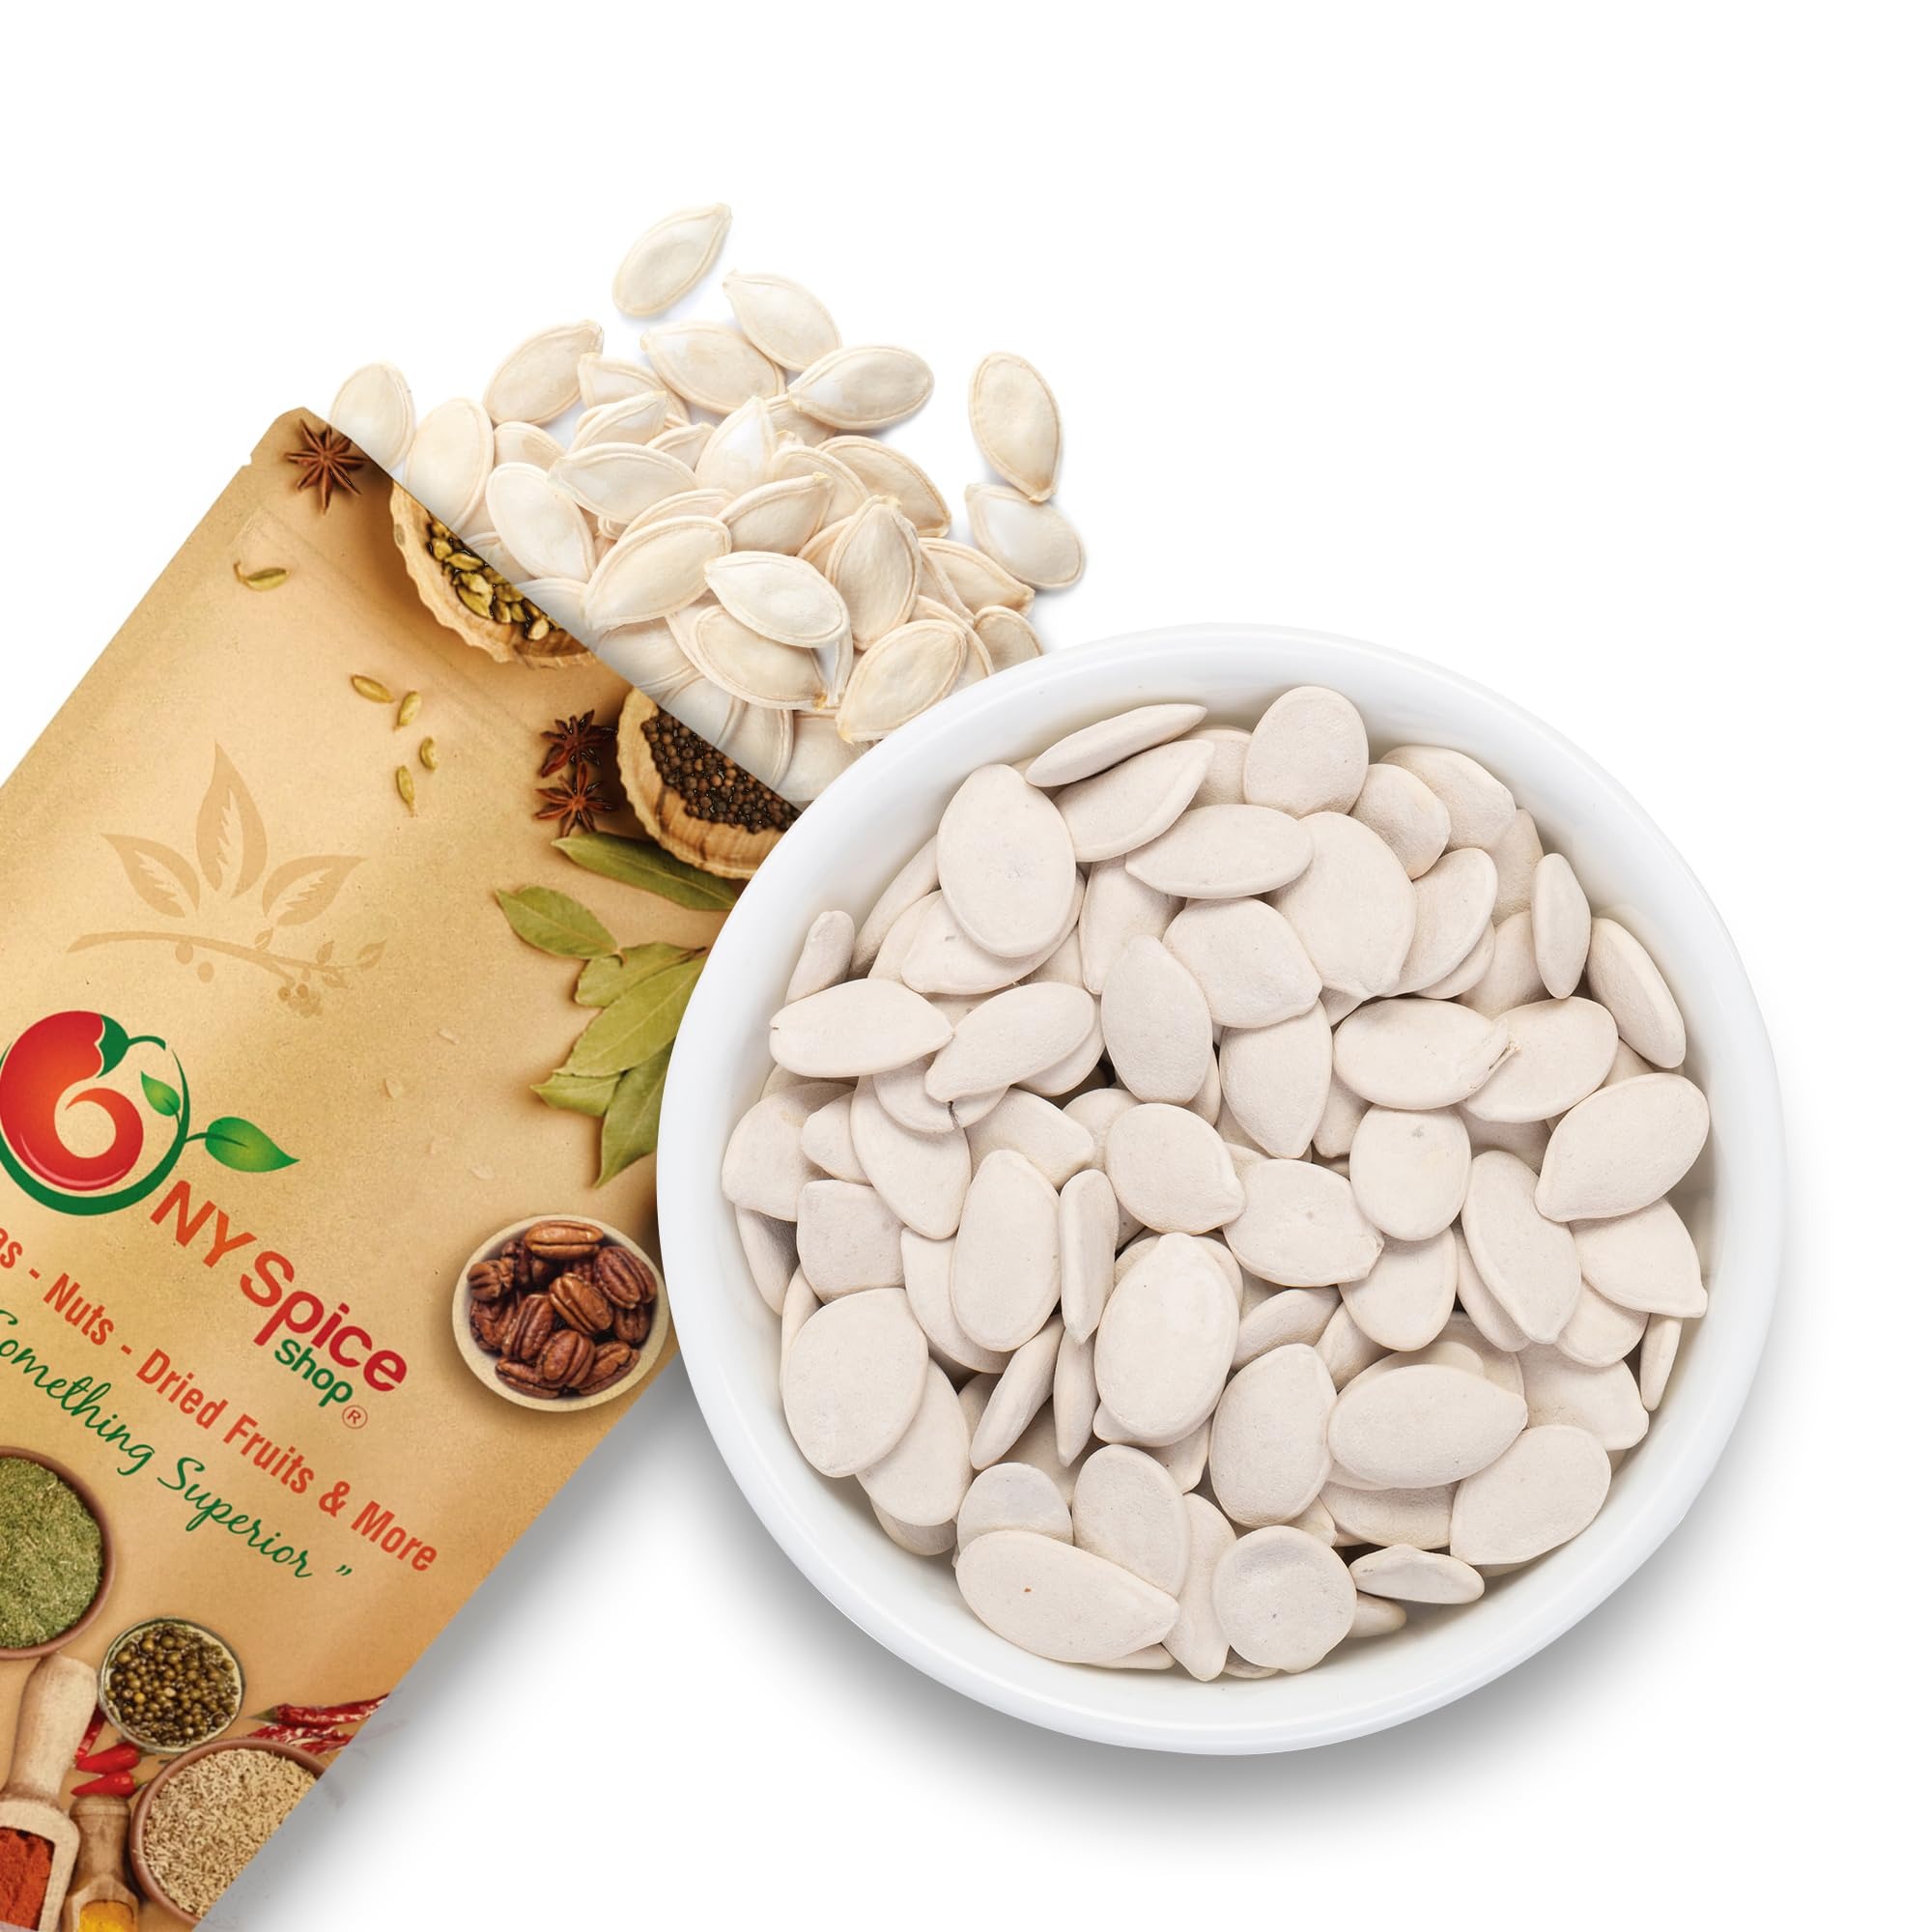
Item Name: NY Spice Shop Lady Nail Pumpkin Seeds Roasted Salted – 3 Pound Salted Pumpkin Seeds in Shell - Pepitas Roasted Salted - Fresh Healthy Snacks Pumpkin Seeds Roasted Salted, Great Source of Plant Protein
Bullet Point 1: SAVOR THE CRUNCH OF ROASTED AND SALTED PUMPKIN SEEDS - NY Spice Shop’s pumpkin seeds roasted and salted are a flavorful snack, perfect for on-the-go or enhancing recipes. Whether as roasted pumpkin seeds lightly salted in trail mixes or roasted salted pumpkin seeds for salads, these pumpkin seeds roasted salted bring a tasty boost of nutrition to your day.
Bullet Point 2: CRUNCHY DELIGHT WITH SALTED PUMPKIN SEEDS IN SHELL - NY Spice Shop's roasted and salted pumpkin seeds are the ultimate snack for health enthusiasts. Enjoy the irresistible crunch of pumpkin seeds roasted salted, ideal for snacking or elevating your recipes. These lightly salted pumpkin seeds bring a burst of nutty flavor and texture to salads, trail mixes, or baked goods.
Bullet Point 3: PURE TASTE WITH ROASTED & SALTED PUMPKIN SEEDS - Savor the wholesome goodness of pumpkin seeds roasted & salted from NY Spice Shop. Perfectly crafted for snacking, these bigs pumpkin seeds simply salted are rich in protein, healthy fats, and essential nutrients. Whether you prefer salted pumpkin seeds or pumpkin seeds roasted salted, they’re a nutritious pantry staple for all your culinary needs.
Bullet Point 4: THE PERFECT ON-THE-GO SNACK, SALTED PUMPKIN SEEDS - Enjoy the convenience of salted pumpkin seeds no shell, perfect for snacking anywhere, anytime. These shelled pumpkin seeds roasted and salted are a satisfying treat. Whether you're craving natural pumpkin seeds salted or salted pumpkin seeds to eat, they deliver taste and nutrition to fuel your day!
Bullet Point 5: BOLD FLAVOR IN EVERY BITE, SALTED PUMPKIN SEEDS - Experience the delicate crunch of shelled pumpkin seeds salted, bursting with bold flavor. These salted roasted pumpkin seeds and dry roasted salted pumpkin seeds are perfect for snacking or enhancing your favorite dishes. Elevate your taste buds with the ultimate salted pumpkin seeds delight!
Product Description: <b>NY SPICE SHOP SNACKS' ROASTED AND SALTED PUMPKIN SEEDS ARE PERFECT FOR ANY OCCASION. TAKE THE OPPORTUNITY TO USE THESE GREAT PUMPKIN SEEDS IN YOUR OWN SEED MIXES OR ADD TO YOUR COOKING.<br><br> OUR SNACKS DELIVERS FAST AND FRESH SERVICE MAKING SURE THAT YOU CAN ENJOY OUTRAGEOUSLY GOOD SNACKS. PLACE YOUR ORDER FOR SALTED PUMPKINS SEEDS TODAY AND ENJOY A BIG FLAVOR TASTE SENSATION. <br><br> PRODUCT BENEFITS: </b><br><br> All-natural healthy, versatile product snacks Excellent quality & Value for money <b>THESE ARE FRESHLY ROASTED PUMPKIN SEEDS IN THEIR SHELL, WITH LITTLE TOUCH OF SALT ADDED. ROASTED AND SALTED PUMPKIN SEEDS ARE DELICIOUS WITH A NUTTY FLAVOR. NATURALLY GLUTEN-FREE, GMO-FREE AND CONTAINS ALL ESSENTIAL AMINO ACIDS, MAKING IT A COMPLETE PROTEIN SOURCE. <br><br> THESE SEEDS ARE QUICKLY BECOMING SNACKS THAT ARE FAVORITES, YEAR-ROUND. THEY ARE NUTRIENT-RICH, HAVING A HIGH CONTENT OF PROTEIN, DIETARY FIBER, AND NUMEROUS MICRONUTRIENTS. FRESHLY ROASTED PUMPKIN SEEDS WITH A LAYER OF NATURAL SURROUNDING EACH SEED. THESE ARE THE ONES THAT THE PRO BASEBALL PLAYERS EAT! <br><br> FURTHERMORE, THESE ROASTED PUMPKIN SEEDS ARE SUBTLY SWEET, SAVORY, AND NUTTY WITH A TOASTY CRUNCH. KIDS WILL REALLY LOVE THEM. YOU CAN ALSO MIX THEM WITH DRIED FRUIT AND NUTS FOR A HEALTHY TRAIL MIX. THEY ARE ALSO GREAT SALAD TOPPERS. <br><br> IN ADDITION, THESE NATURALLY DELICIOUS PRODUCTS ARE FREE FROM ARTIFICIAL FLAVORS, COLORS, OR PRESERVATIVES. BESIDES, THEY ARE EASY TO EAT, TASTE GREAT, AND HAVE THAT FRESH-ROASTED FLAVOR. THEY ARE A PERFECT SNACK. <br><br> PUMPKIN SEEDS ARE A LITTLE BIT MORE DELICATE THAN THE REST AND PACKED WITH BIG FLAVOR. WHEN YOU ARE READY FOR A NEW BOLD TASTE EXPERIENCE, PUMPKIN SEEDS ARE THE ONES THAT YOU SHOULD PUT IN YOUR BOWL OR ON YOUR PLATE. <br><br> FEATURURE OF THE PRODUCT: </b><br><br> <li>Dry-roasted and salted. <li>Perfect for snacking and a healthy diet. <li>Rich source of minerals and vitamins. <li>Great as a snack or a candy alternativ
Value: 48.0
Unit: Ounce

Price: 41.99